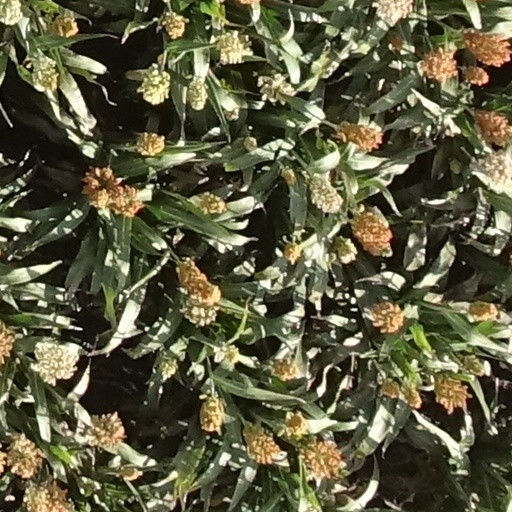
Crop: sorghum